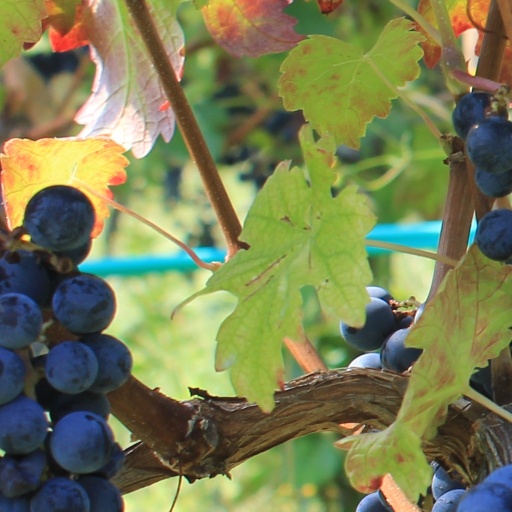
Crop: grape